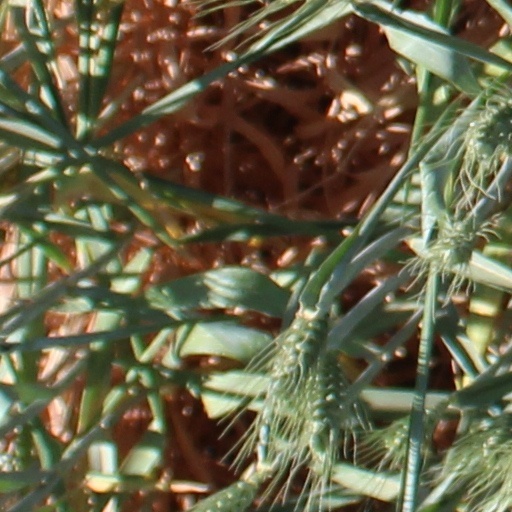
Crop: wheat